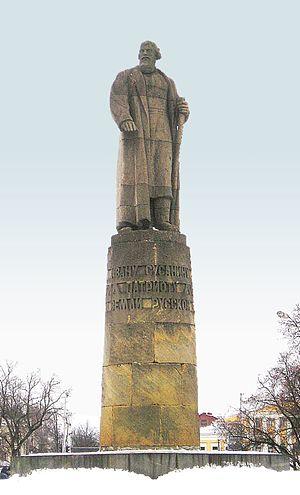
Ivan Ossipovitch Soussanine est un héros national russe.